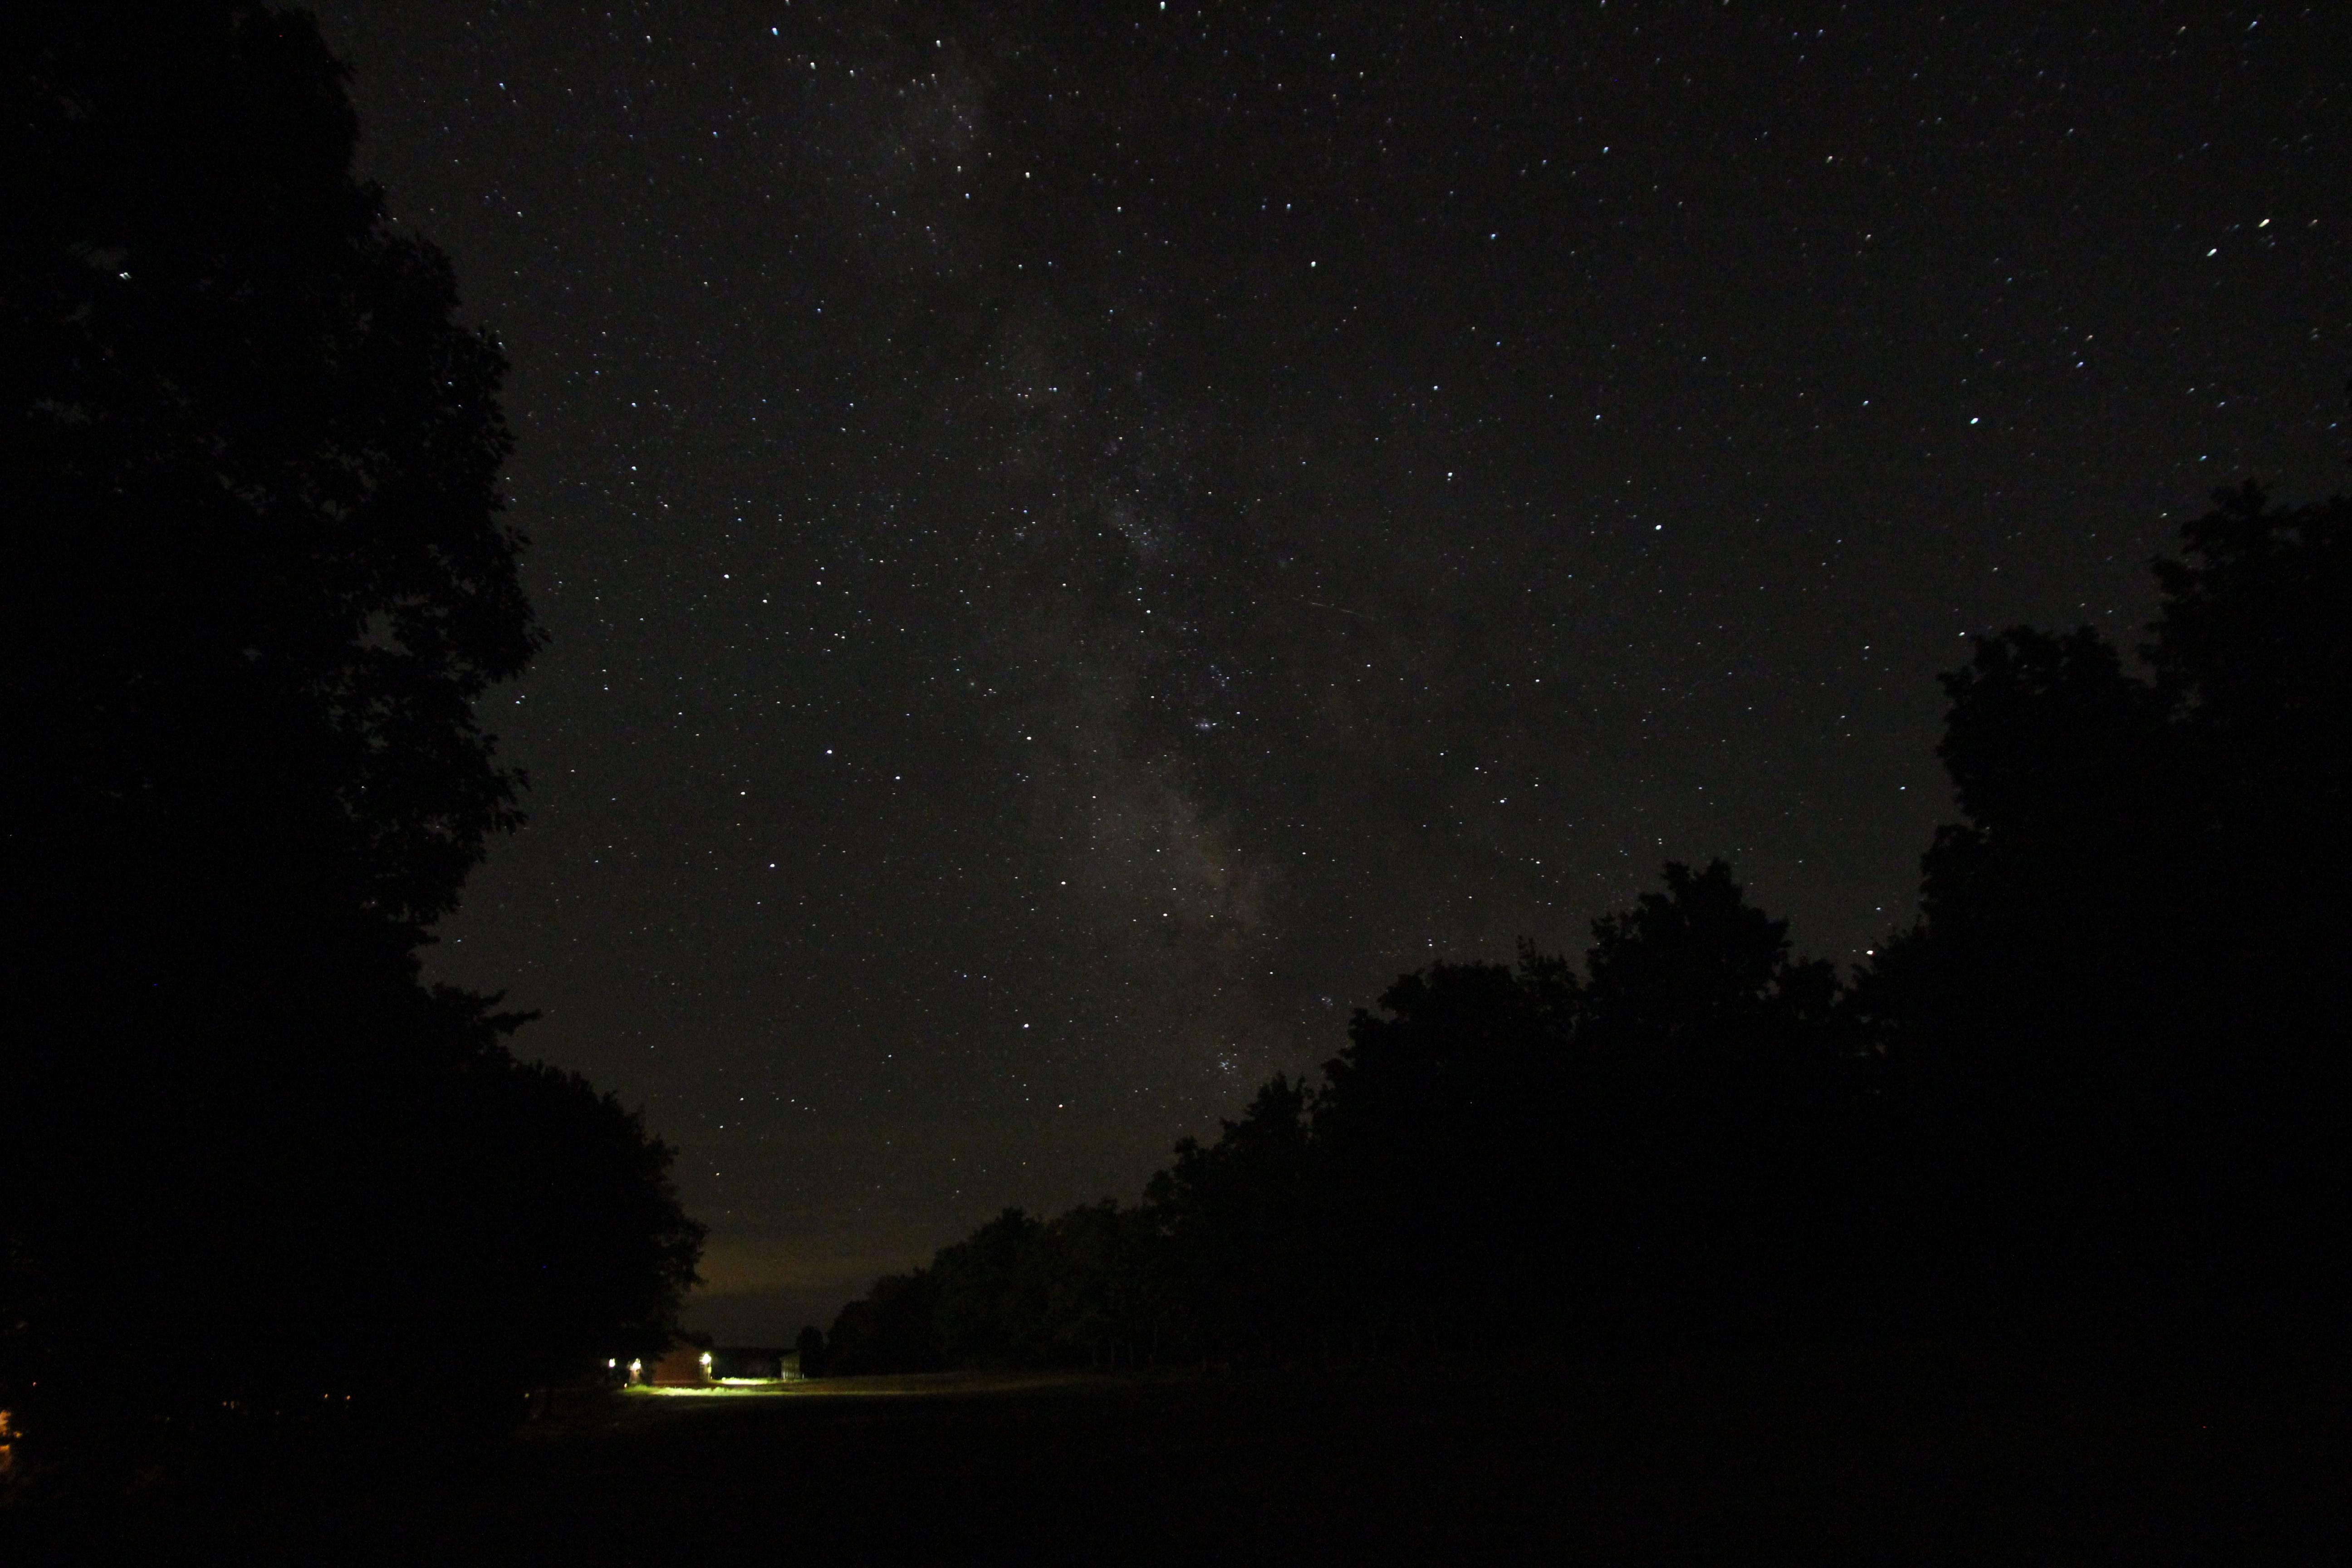
light, sky, night, star, atmosphere, darkness, aurora, moonlight, astronomy, midnight, astronomical object